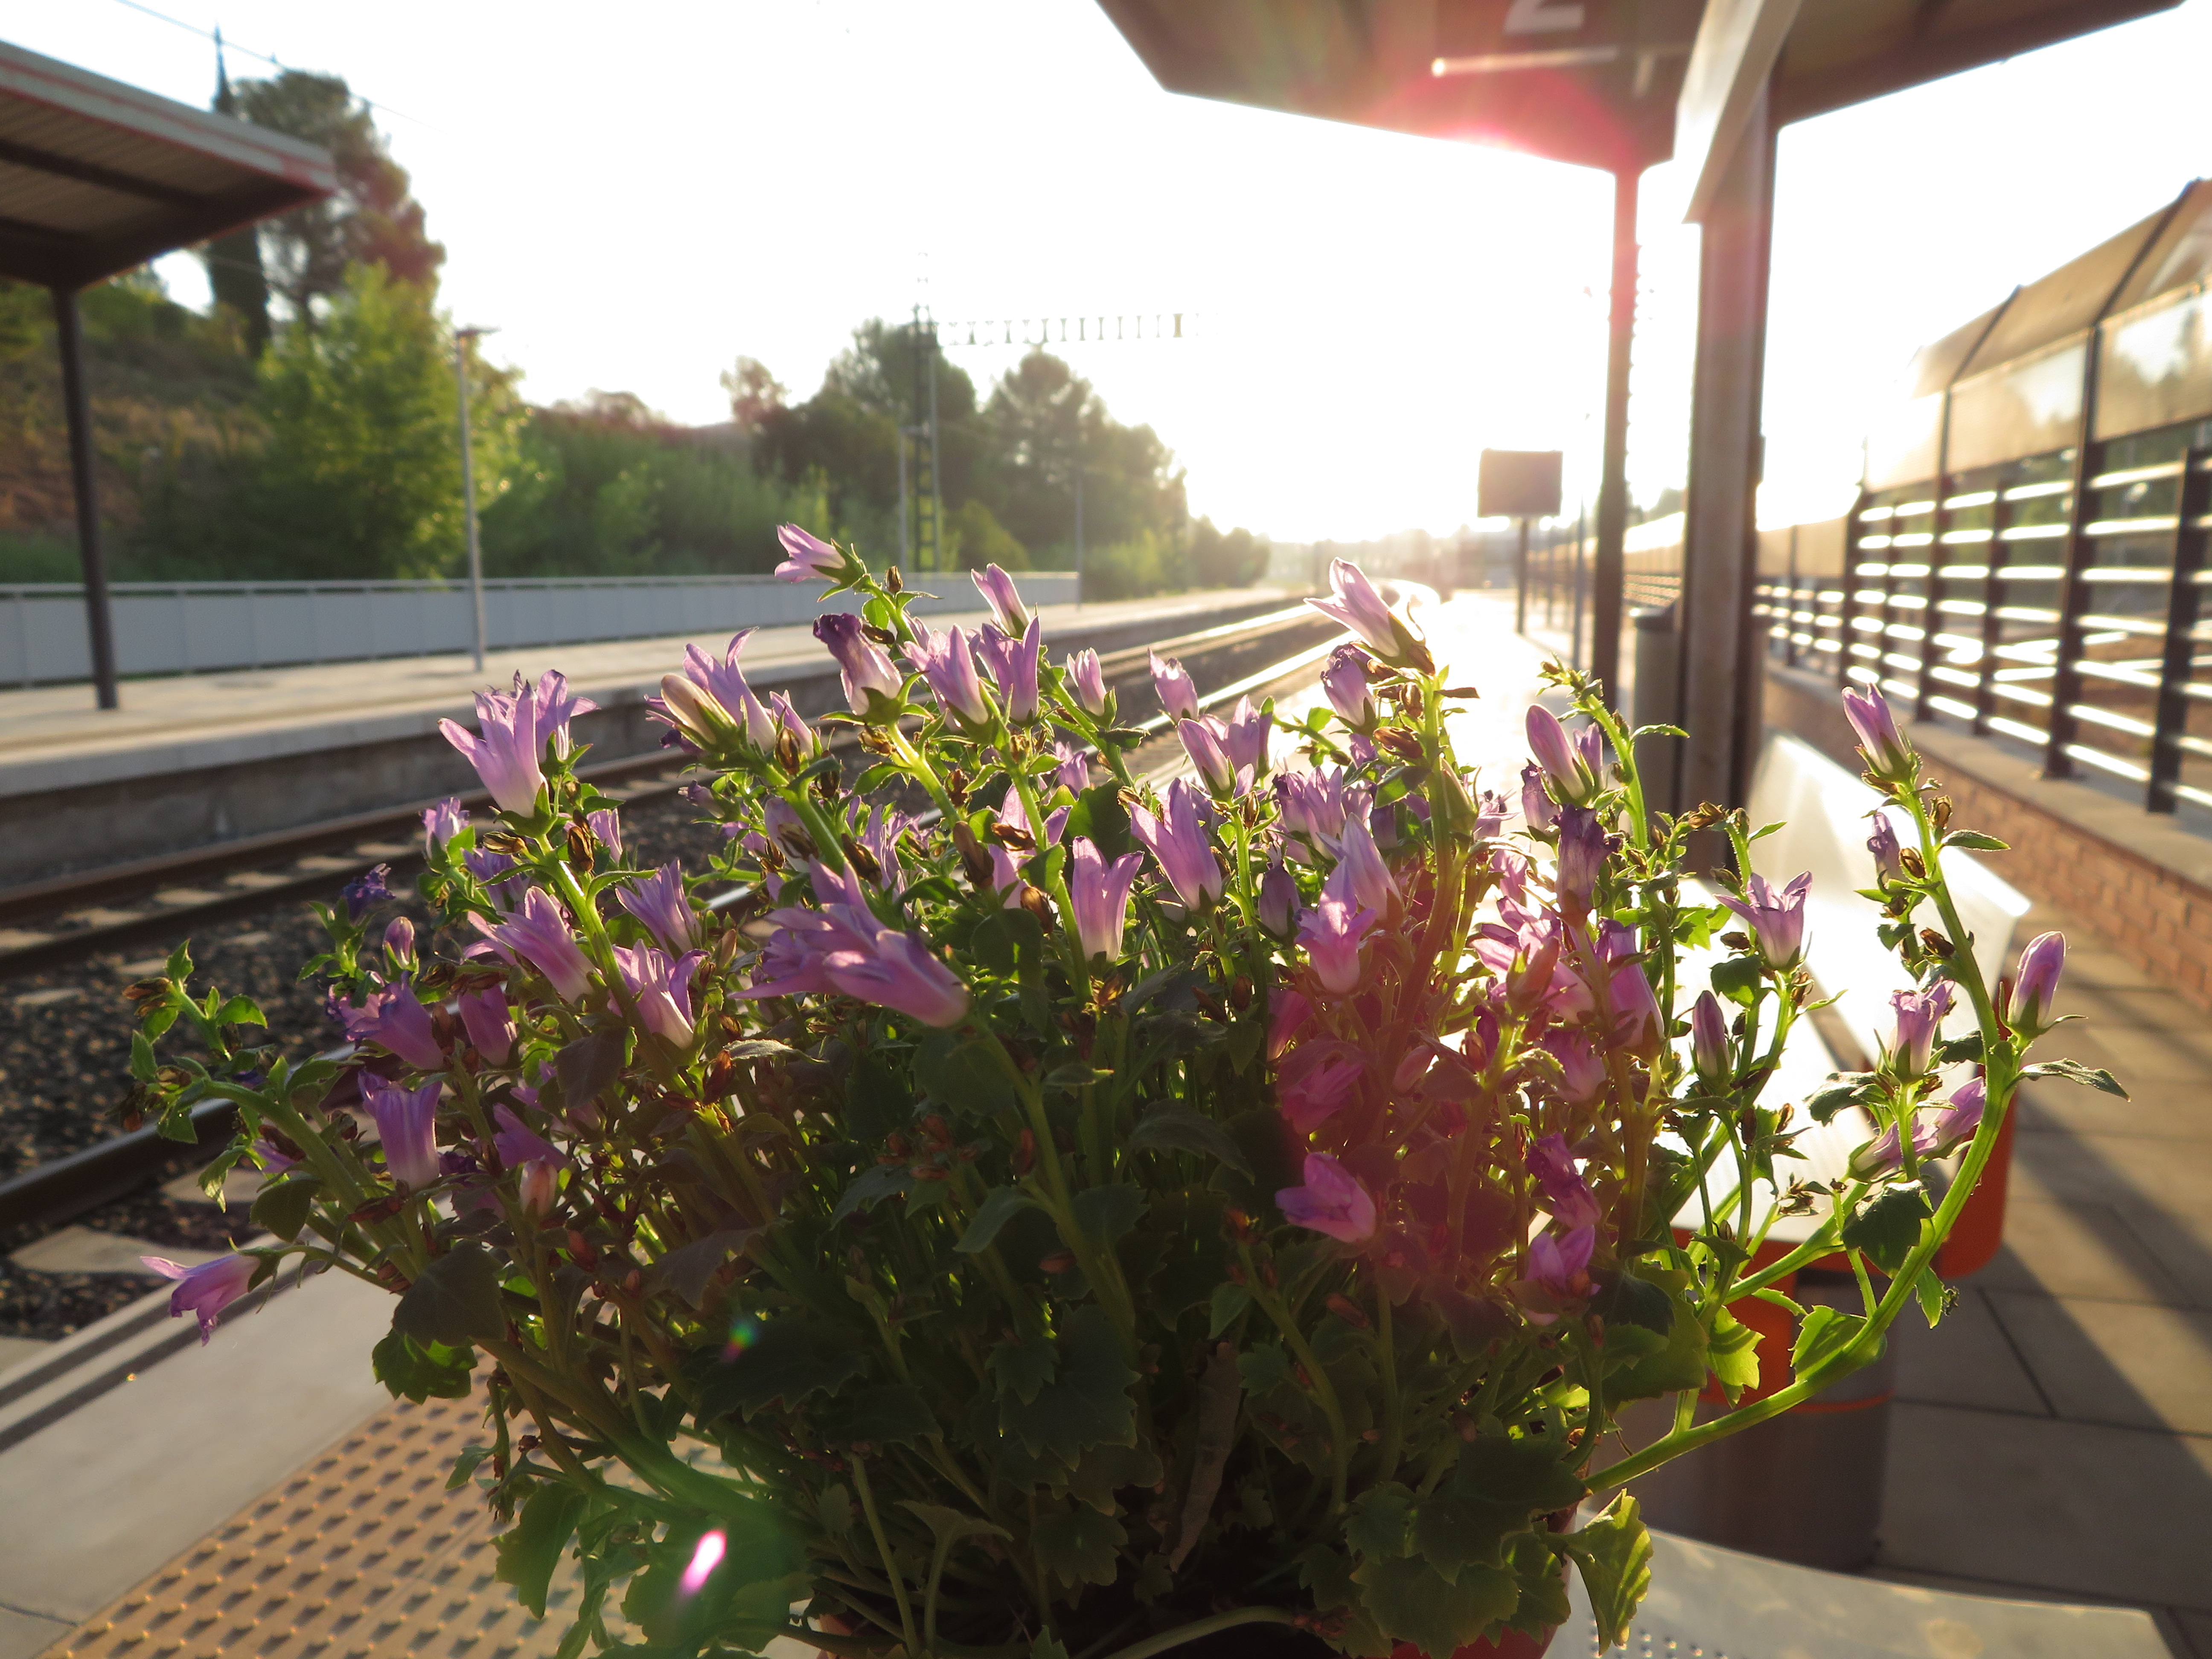
flowers, purple, way, railway, road, railroad, train, travel, sun, sunset, sunrise, industrial, perspective, view, light, sunlight, reflection, morning, station, waiting, flower, plant, sky, leaf, flowerpot, tree, grass, public space, petal, landscape, terrestrial plant, magenta, houseplant, herbaceous plant, summer, shrub, Tints and shades, wood, annual plant, flowering plant, city, landscaping, garden, spring, flower arranging, leisure, walkway, floristry, fence, floral design, wildflower, yard, plant stem, buddleia, evening, soil, impatiens